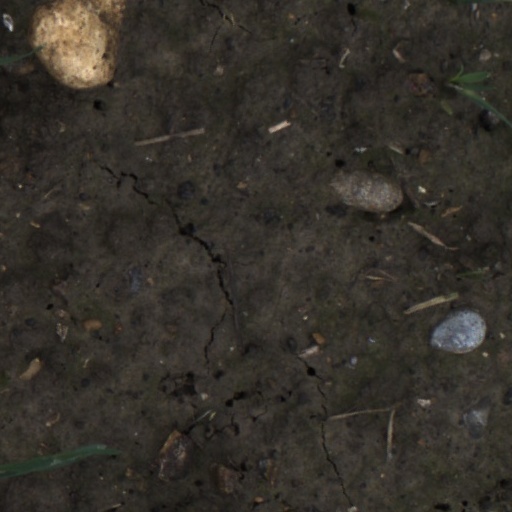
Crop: wheat